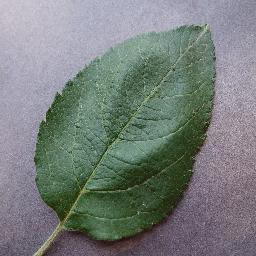
Label: Apple___healthy